Grinding (abrasive cutting)

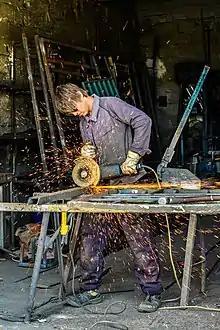
A man grinding metal using an angle grinder, causing a lot of sparks. Note of the lack of protective goggles.

Grinding is a type of abrasive machining process which uses a grinding wheel as cutting tool.